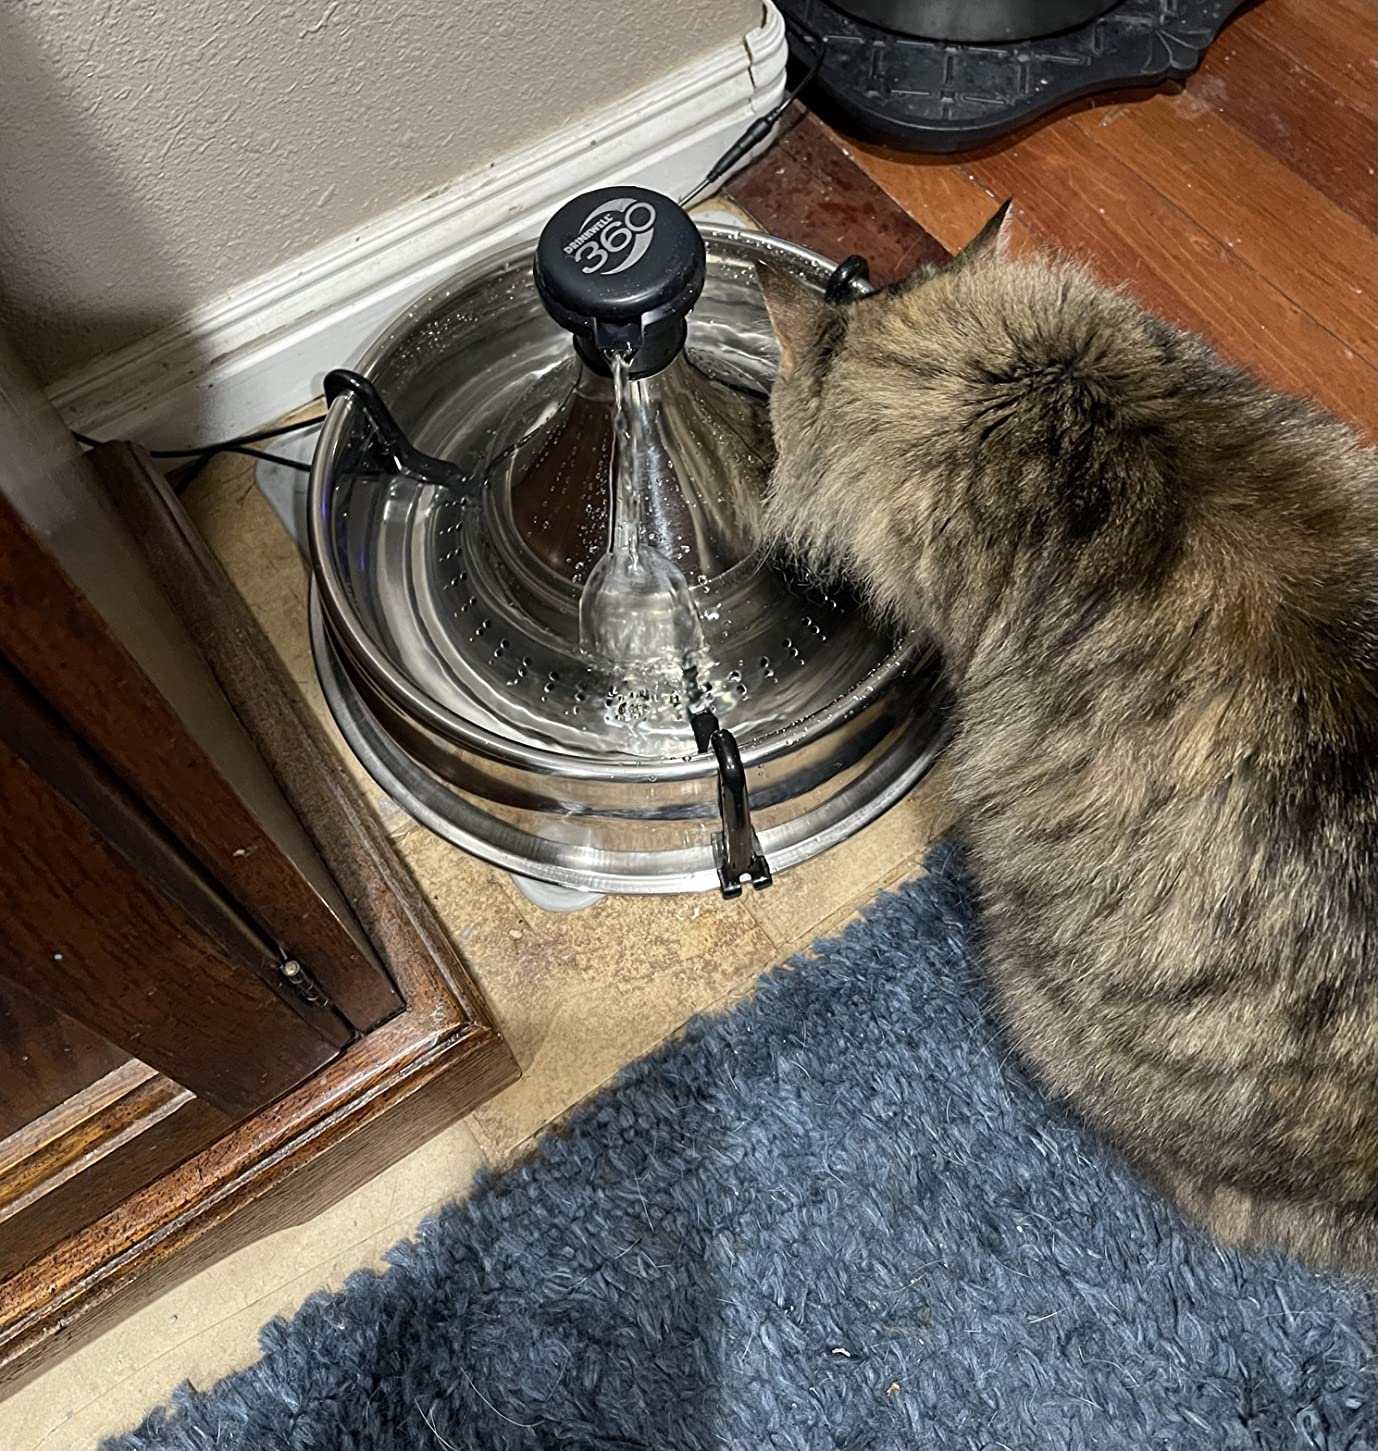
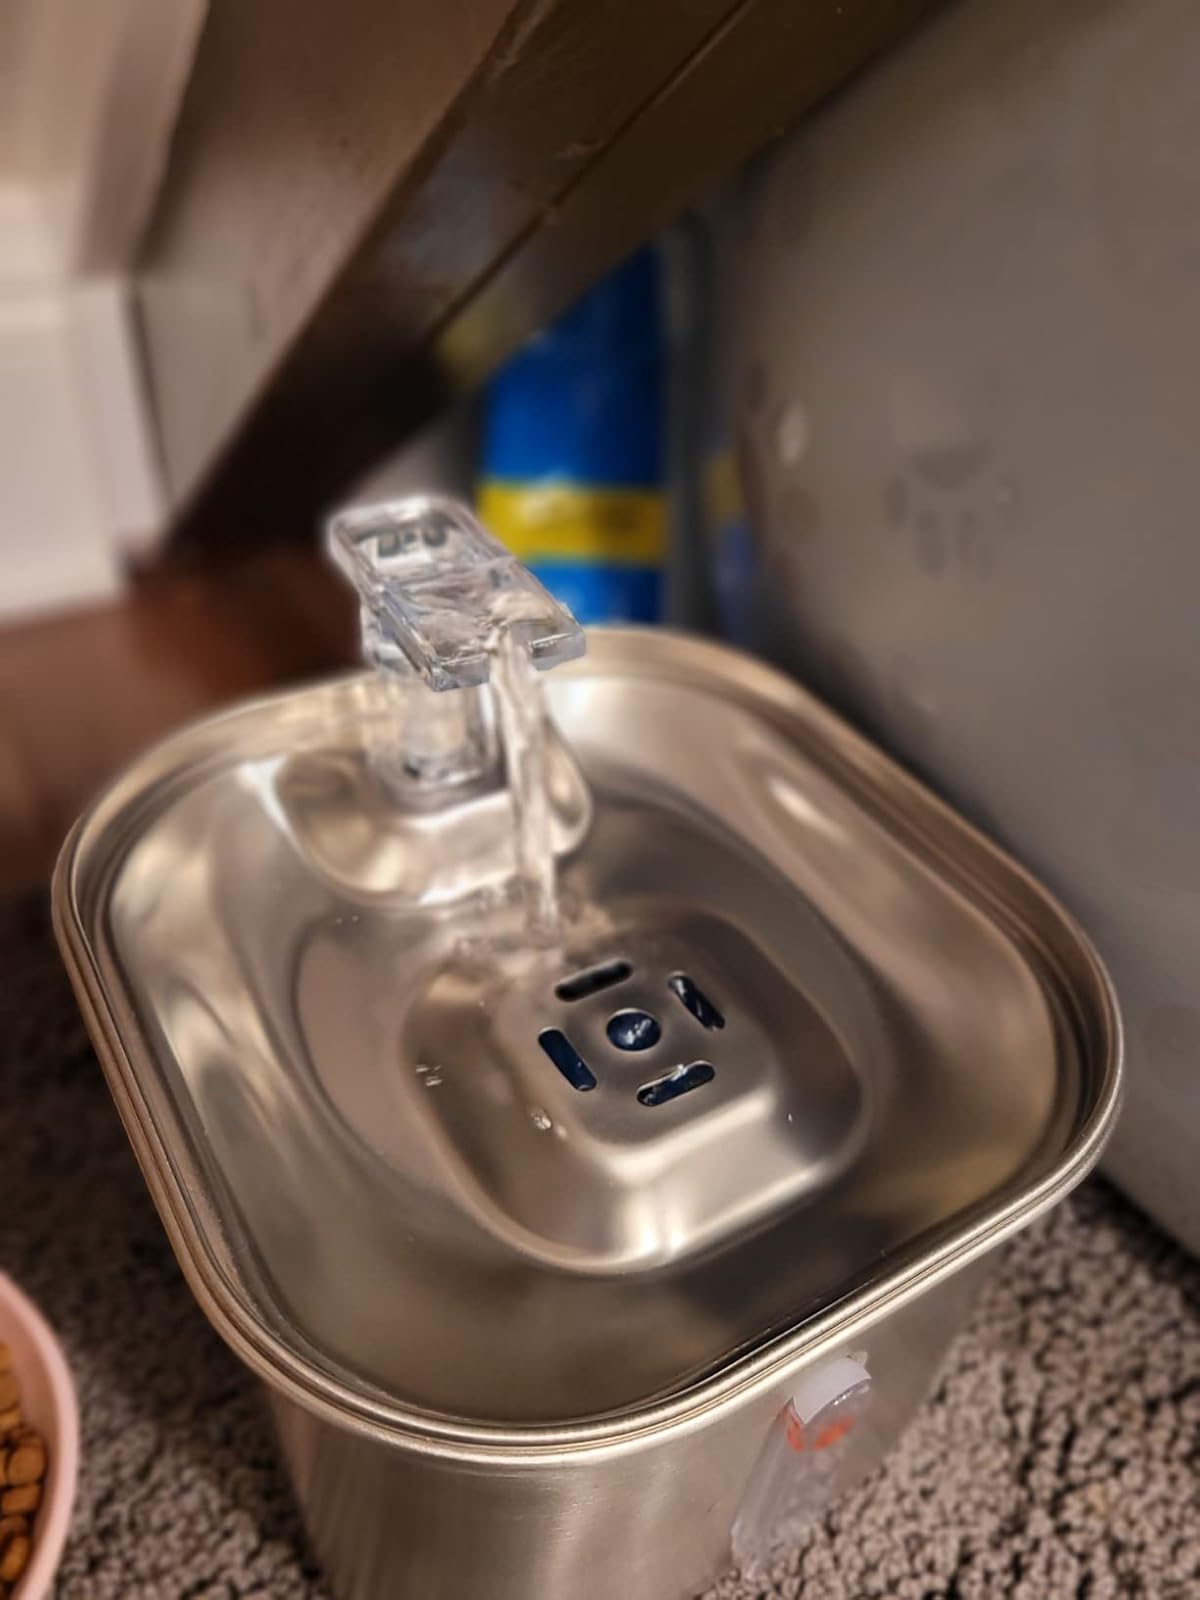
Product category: items_bowl
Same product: no